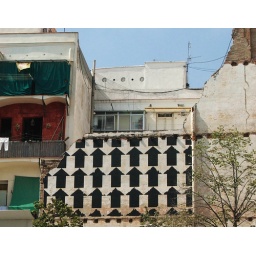
somewhere close to the contemporary art museum in barcelona; striking contrast to the white building of the museum